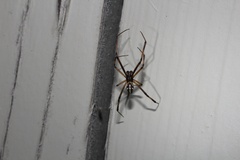
Species: Lactrodectus_hesperus